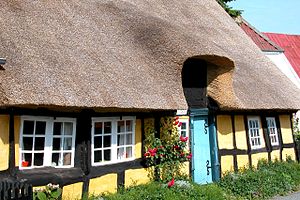
Ommel
Ældre hus i Ommel
Ommel er en landsby på Ærø med 284 indbyggere. Ommel er beliggende i Marstal Sogn ca. tre kilometer nordvest for Marstal. Byen tilhører Ærø Kommune og ligger i Region Syddanmark.